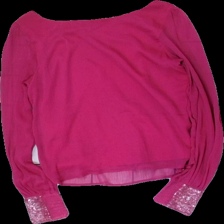
View: front
Type: Blouse
Category: Ladies
Brand: Not in the list
Brand text on label: Vila
Colors: Pink
Material: 100% polyester
Cut: Regular, C-collar
Size: M
Season: All
Price range: 50-100
Recommended usage: Reuse